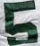
Number: 5